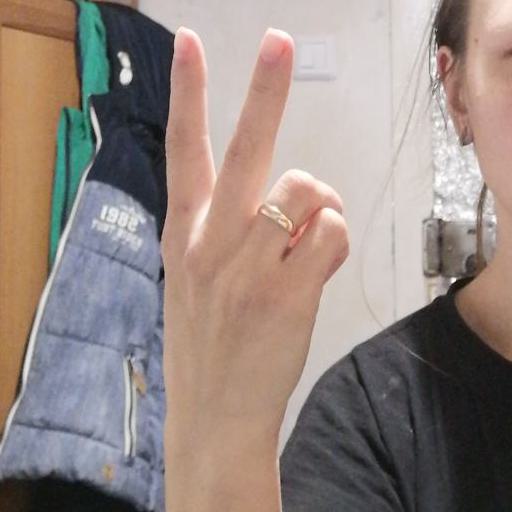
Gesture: peace_inverted